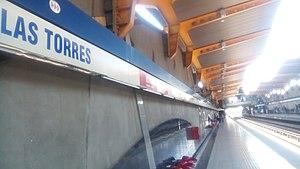
Las Torres est une station de la Ligne 4 du métro de Santiago, dans les communes de Peñalolén et Macul.